Achaemenid destruction of Athens

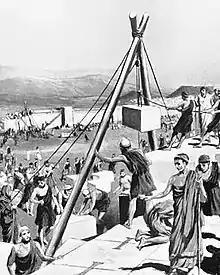
Athenians rebuilding their city under the direction of Themistocles (1914 impression in Volume I of Hutchinson's History of Nations)

The Persians were decisively beaten at the ensuing Battle of Plataea, and the Greeks were able to recover Athens. They had to rebuild everything, including a new Parthenon on the Acropolis. These efforts at reconstruction were led by Themistocles in the autumn of 479 BC, who reused remains of the Older Parthenon and Old Temple of Athena to reinforce the walls of the Acropolis, which are still visible today in the North Wall of the Acropolis. His priority was probably to repair the walls and build up the defenses of the city, before even endeavouring to rebuild temples. Themistocles in particular is considered as the builder of the northern wall of the Acropolis incorporating the debris of the destroyed temples, while Cimon is associated with the later building of the southern wall.